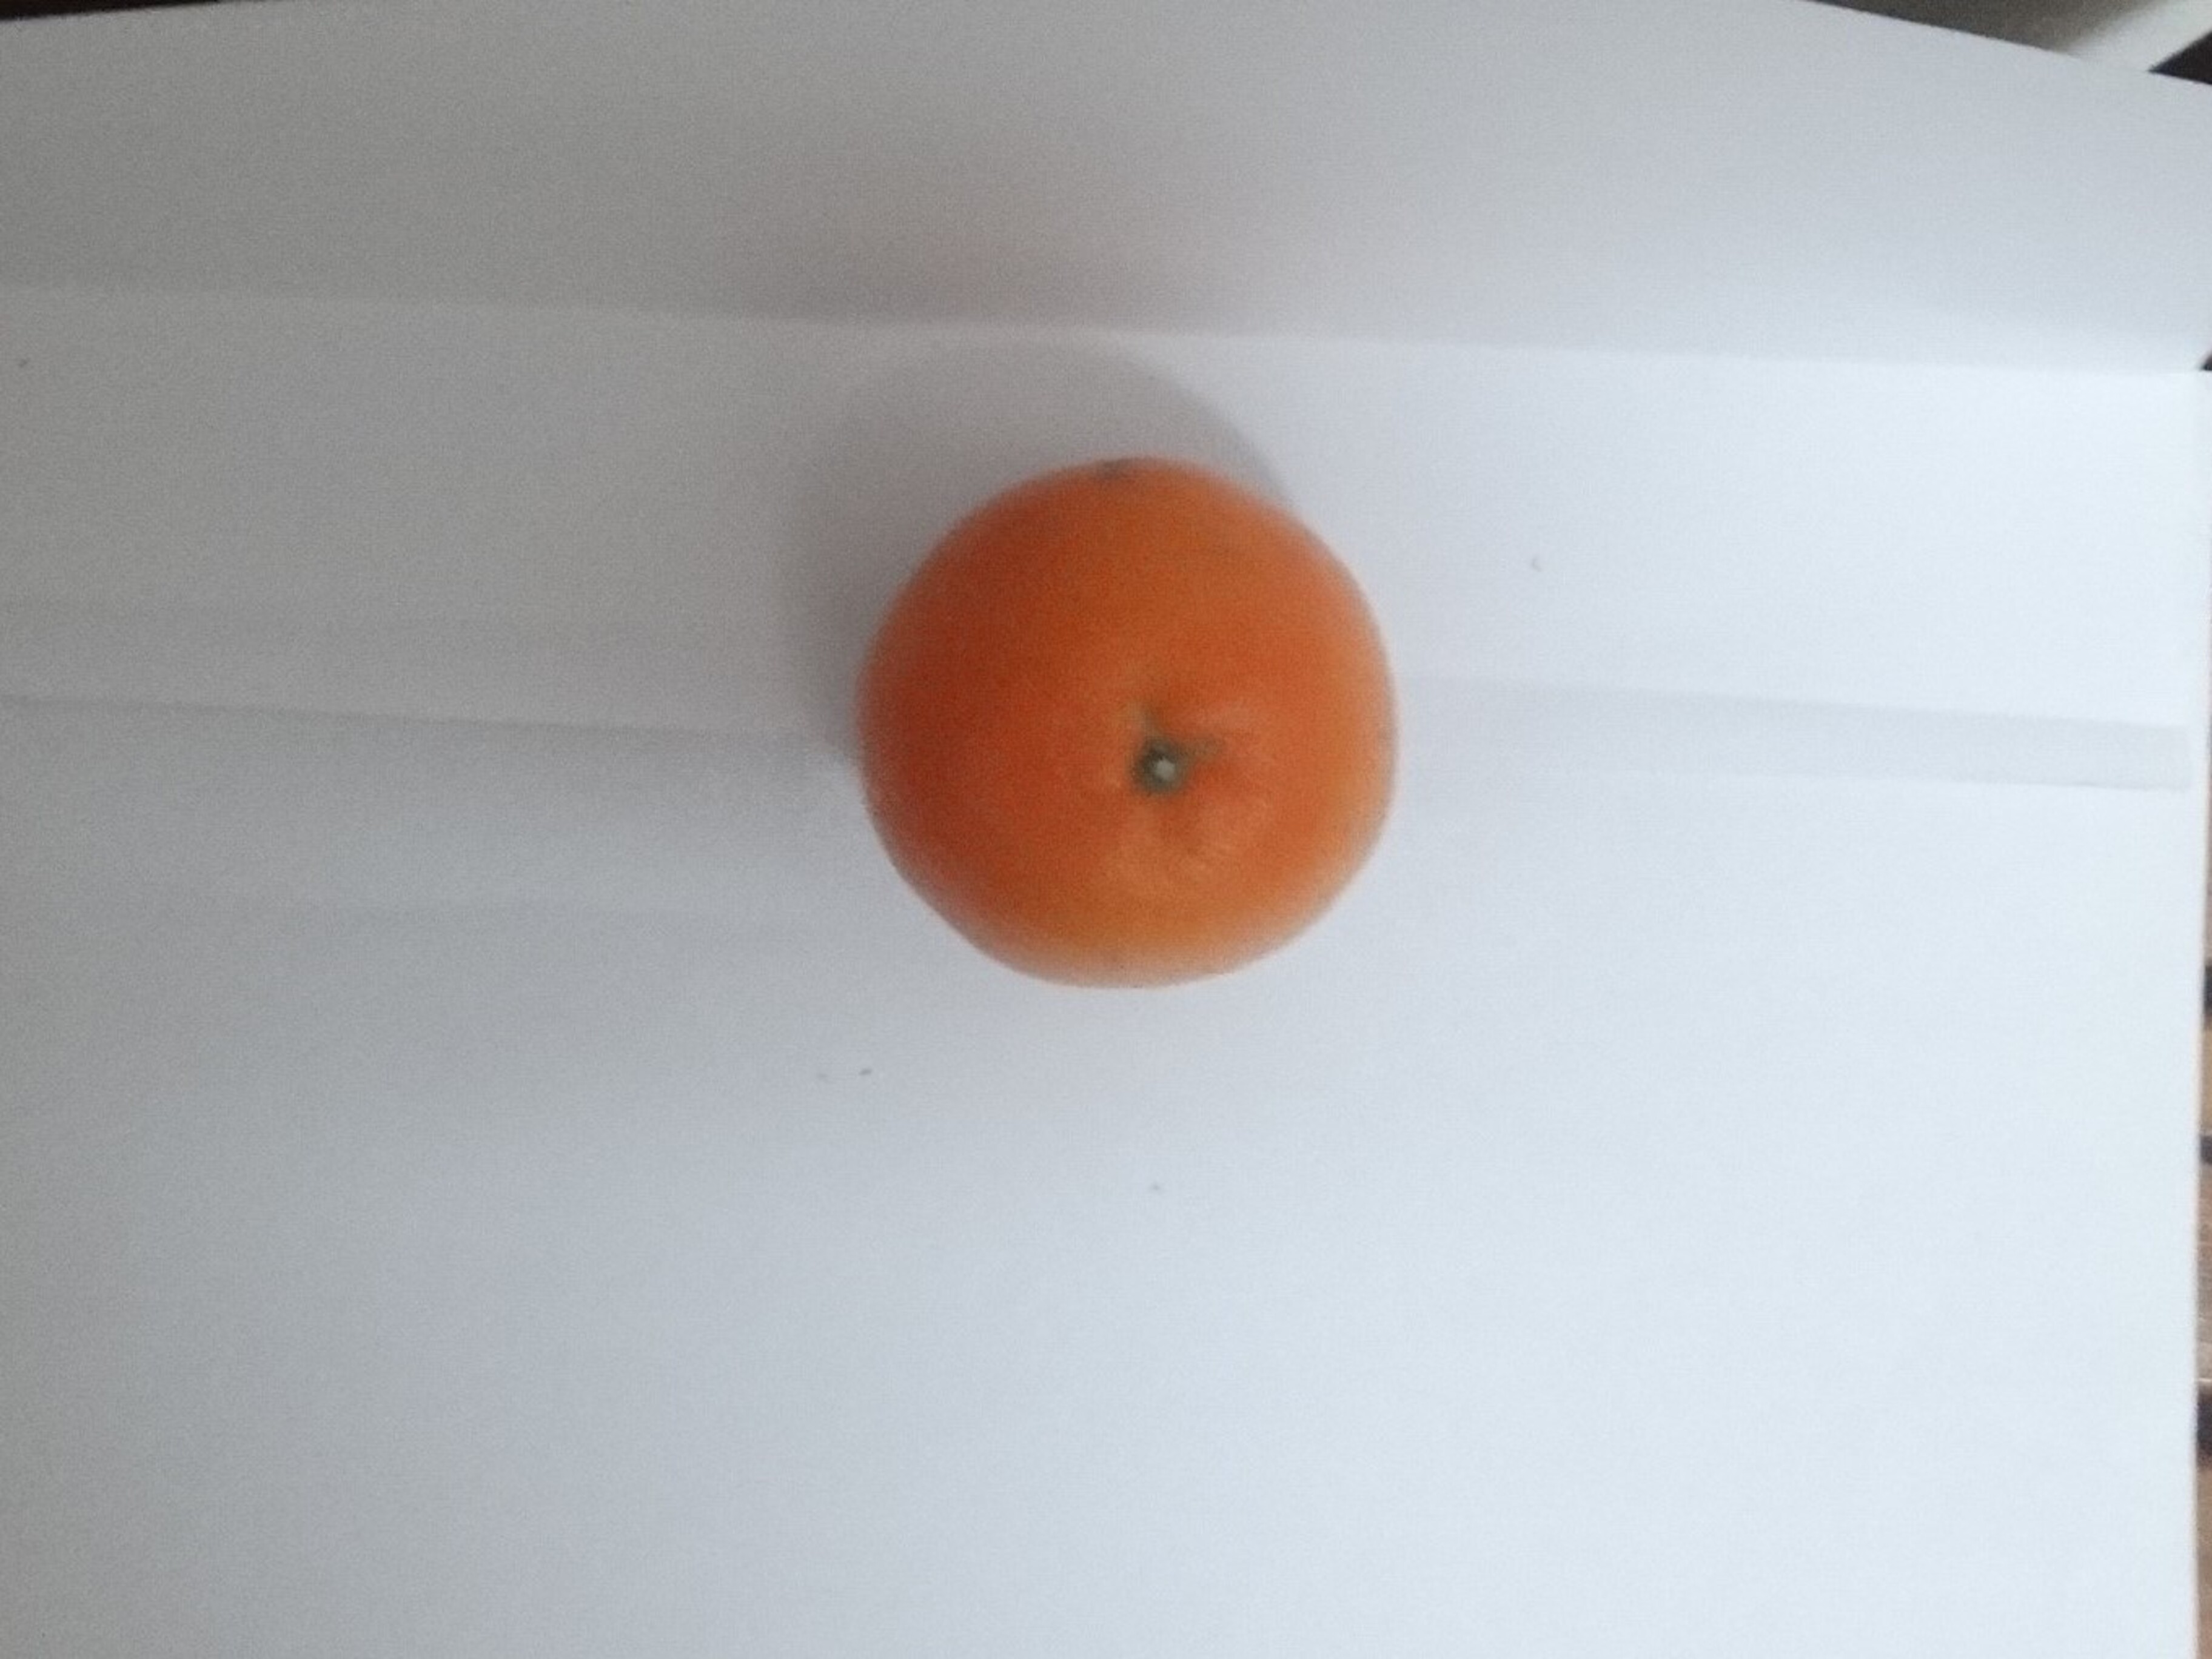
Citrus fruit variety: tankan